Bhupendra Nath Goswami

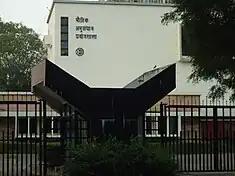
Physical Research Laboratory

Goswami was born on 1 August 1950 at Patbaushi, a small village in Barpeta district of the northeast Indian state of Assam, completed his early schooling at local schools in 1965 and graduated in science (BSc hons) from Cotton College, Guwahati in 1969. His master's degree in physics came from Guwahati University in 1971 after which he did his doctoral studies at Physical Research Laboratory (PRL) under the guidance of Bimla Buti to secure a PhD from the Gujarat University in 1976 for his thesis, "Nonlinear waves in dispersive media and current driven instabilities in magnetoplasmas". After working for two years at PRL as a research associate, he moved to the US in 1978, where he did his post-doctoral studies at the laboratory of Jule Gregory Charney of Cambridge–MIT Institute during 1978–80. He continued in the US for three more years; the initial two years as a Resident Research Associate of National Research Council and the final year as a visiting scientist of Universities Space Research Association, both the tenures based at NASA Goddard Space Flight Center.